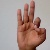
The image shows a hand gesture representing the letter 'F' in Indian Sign Language.